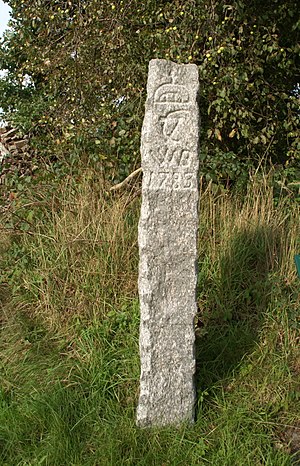
Jørl / Billeder
Jørl, Hjørdel eller Jörl er en landsby og kommune beliggende på gesten få km sydvest for Flensborg i Sydslesvig. Administrativt hører kommunen under Slesvig-Flensborg kreds i den tyske delstat Slesvig-Holsten. Kommunen samarbejder på administrativt plan med andre kommuner i omegnen i Eggebæk kommunefællesskab. Landsbyen er sogneby i Jørl Sogn. Sognet lå i Ugle Herred, da Slesvig var dansk indtil 1864.